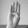
ASL letter: B